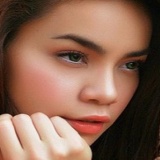
ca sĩ Hồ Ngọc Hà